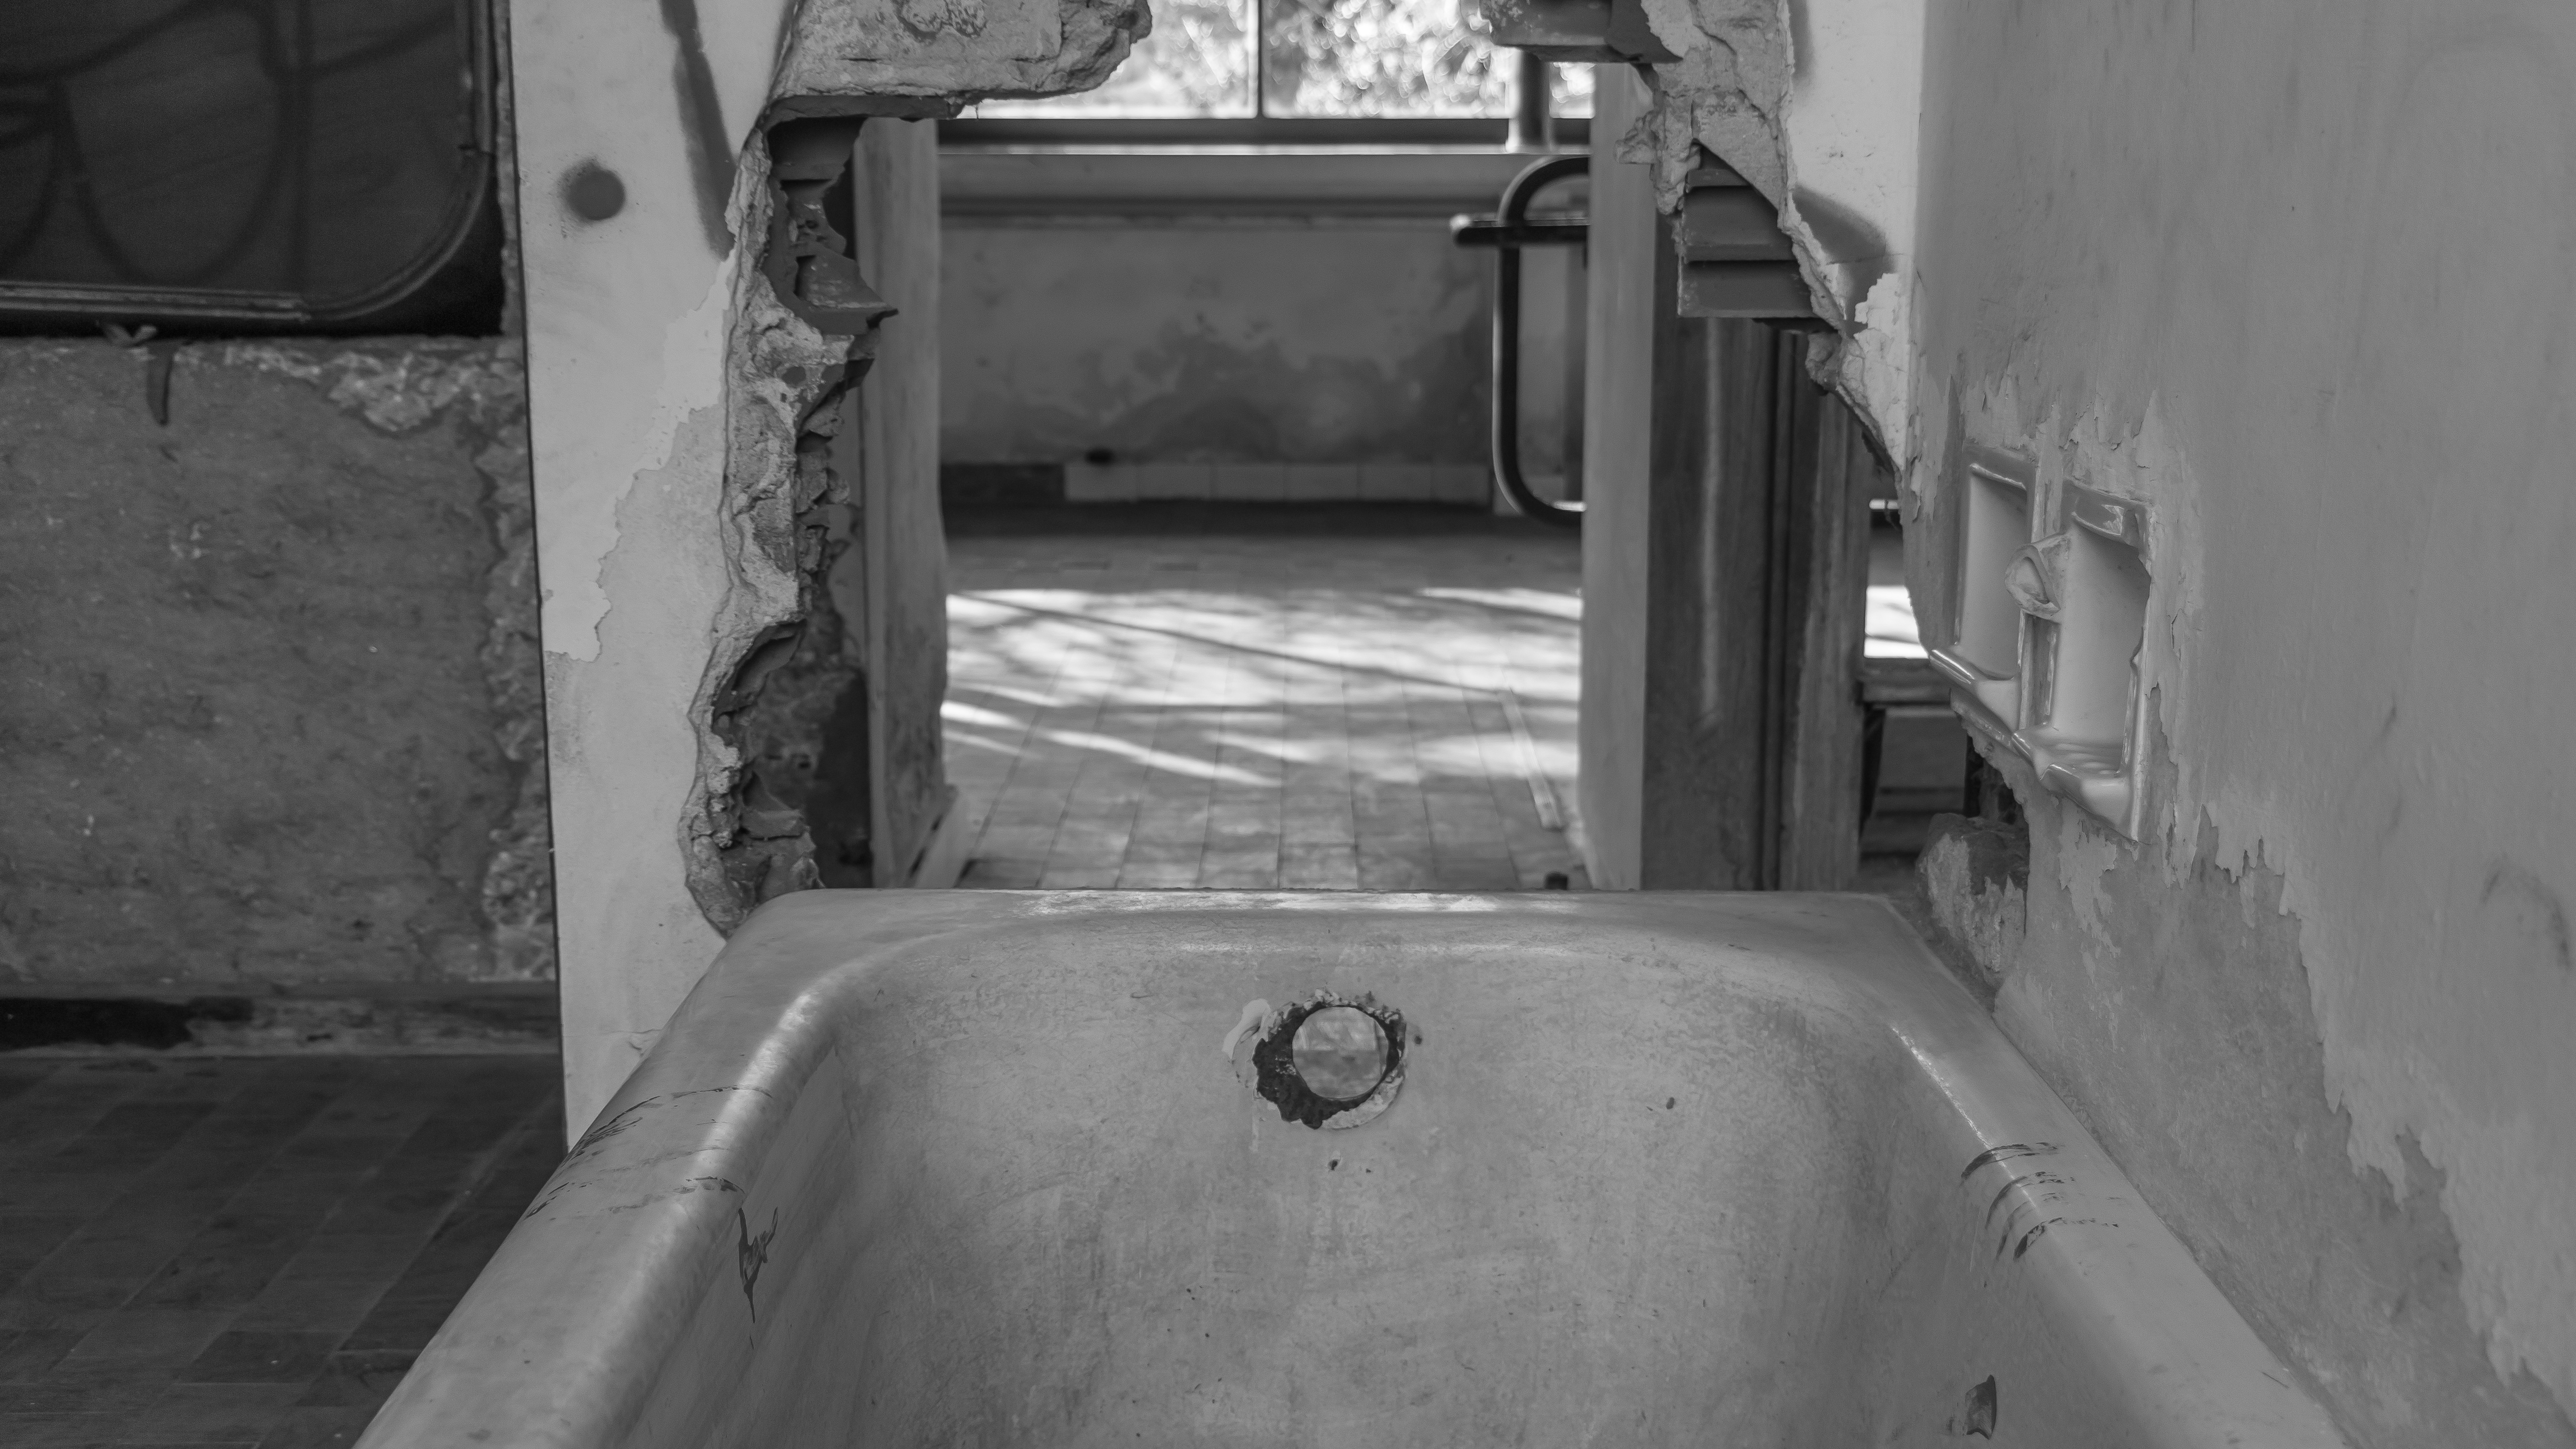
snow, black and white, road, white, street, photography, house, alley, black, monochrome, bathtub, infrastructure, shape, monochrome photography, contrast abandonment